Etienne, Marquis de Ganay

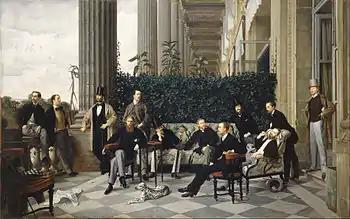
"The Circle of the Rue Royale", by James Tissot, 1868.

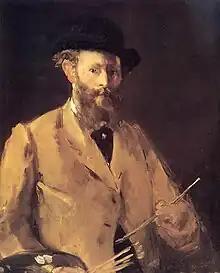
"Self-Portrait with Palette" by Édouard Manet, 1879

Ganay, and his elder brother were both featured in James Tissot's 1868 group portrait painting "The Circle of the Rue Royale". The painting depicted the gathering of the Circle of the Rue Royale, a male club founded in 1852 who commissioned the work, and takes place on one of the balconies of the Hôtel de Coislin, overlooking the Place de la Concorde. Each of the twelve subjects paid 1,000 francs for the painting to be made. Others in the painting included Gaston, Marquis de Galliffet (known as an opponent to the 1871 Paris Commune), Prince Edmond de Polignac, the Comte Julien de Rochechouart, the Marquis René de Miramon, Baron Gaston de Saint-Maurice, Capt. Coleraine Vansittart, Baron Rodolphe Hottinguer, Marquis Alfred du Lau d'Allemans, Comte Alfred de La Tour-Maubourg, Charles Haas (who was a source for the character of Charles Swann in Marcel Proust's "Remembrance of Things Past").